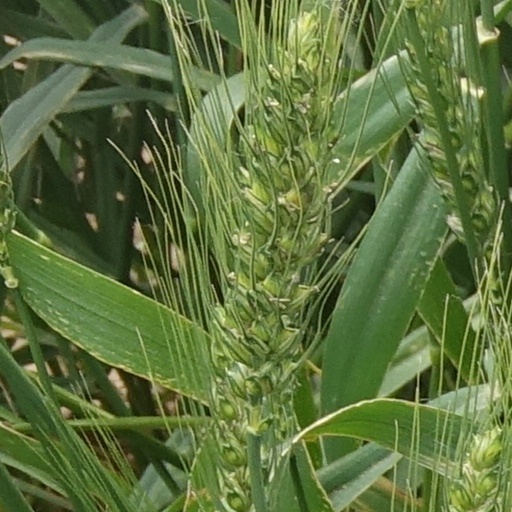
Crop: wheat